2020 Women's T20 World Cup final

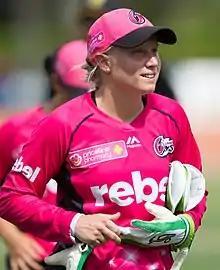
Alyssa Healy was player of the match for her 75 runs & in this match she reached 2,000th run in WT20Is.

After winning the toss, Australian captain Meg Lanning elected to bat first. Her side posted 184 runs for the loss of four wickets from 20 overs. Beth Mooney top scored for Australia with 78 not out with her opening partner Alyssa Healy setting up the innings with 75 from 39 balls. Deepti Sharma took two wickets for India, while Poonam Yadav and Radha Yadav took one apiece. In reply, Australia found early wickets, restricting India to 4/30 after the six-over powerplay. All-rounder Sharma showed some resistance to Australia's attack, managing 33 from 25; however, the final four wickets fell for 7 runs off 13 balls, with India all out in 19.1 overs for 99 runs. Megan Schutt led the Australian bowlers with four wickets, followed by Jess Jonassen with three. Healy was named the player of the match, and Mooney was named player of the tournament.